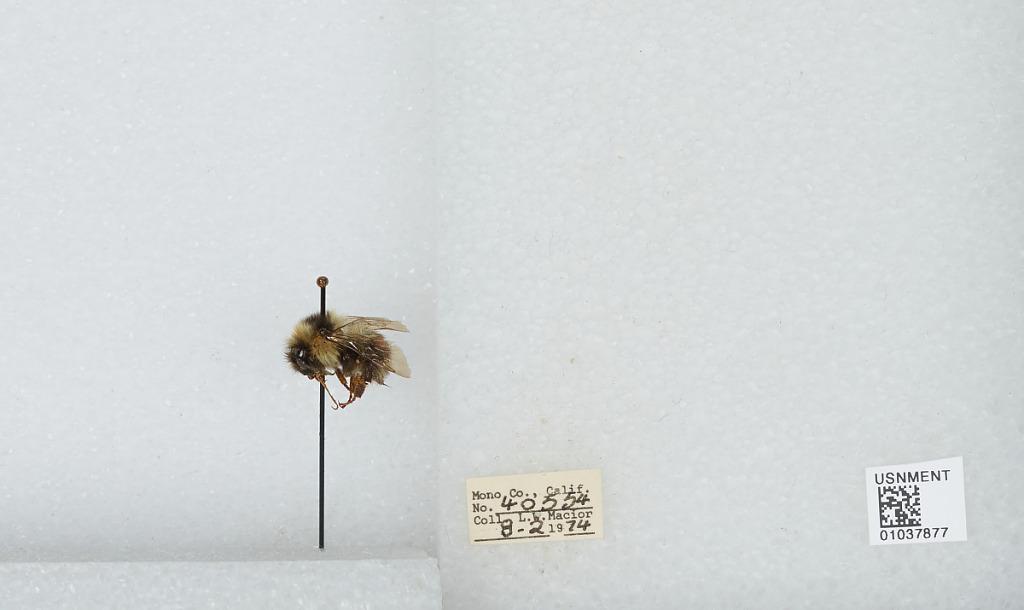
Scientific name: Bombus (Cullumanobombus) rufocinctus Cresson
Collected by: L. Macior
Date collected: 1974-8-2
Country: United States
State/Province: California
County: Mono
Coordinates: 37.92, -118.87